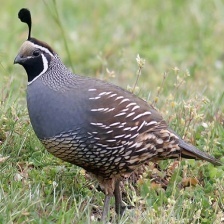
Species: CALIFORNIA QUAIL
Scientific name: CALLIPEPLA CALIFORNICA
ImageNet parent category: quail